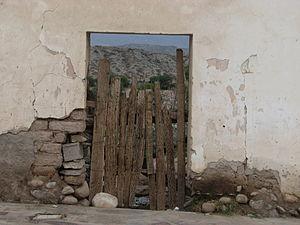
Porte artisanale faite en bois de cactus candélabre (Trichocereus pasacana), à Cachi